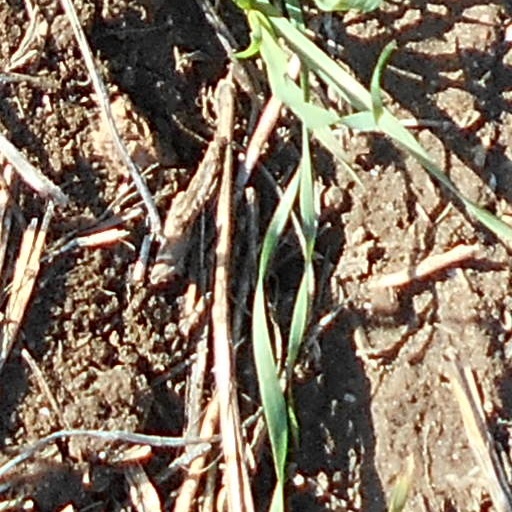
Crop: wheat